Constantine VI

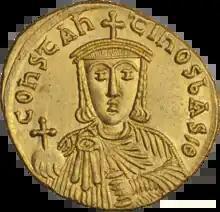
Constantine VI – gold "solidus". The inscription reads .

Constantine VI (14 January 771 – before 805), sometimes called the Blind, was Byzantine emperor from 780 to 797. The only child of Emperor Leo IV, Constantine was named co-emperor with him at the age of five in 776 and succeeded him as sole Emperor in 780, aged nine. His mother Irene exercised control over him as regent until 790, assisted by her chief minister Staurakios. The regency ended when Constantine reached maturity, but Irene sought to remain an active participant in the government. After a brief interval of sole rule Constantine named his mother empress in 792, making her his official colleague.